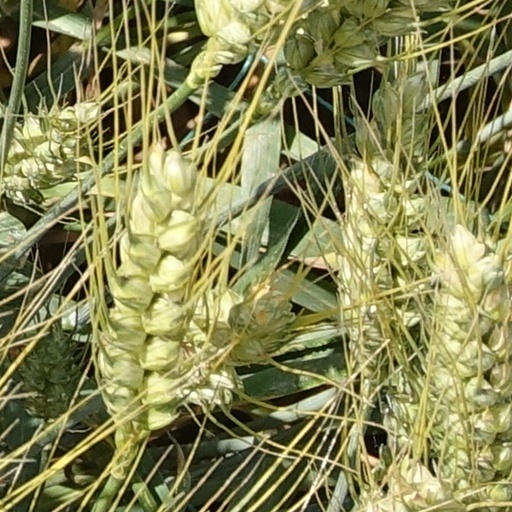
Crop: wheat